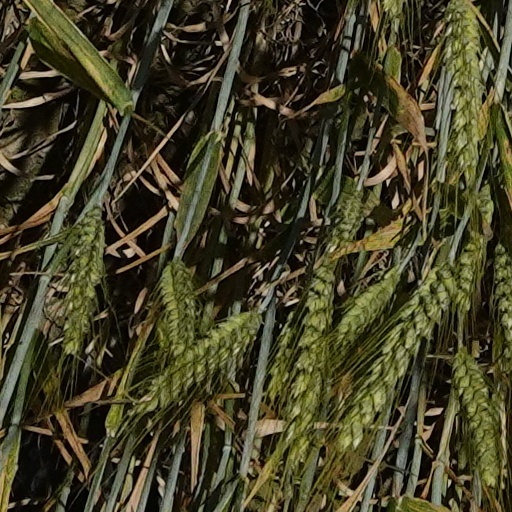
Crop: wheat